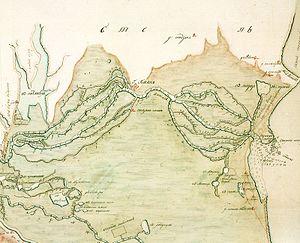
Le bras de Chilia est un défluent du Danube, le plus septentrional des trois bras du delta de ce fleuve. Il a une longueur de 111 km depuis le village de Pătlăgeanca jusqu'à son débouché en mer Noire, en Ukraine, où il forme un delta secondaire.